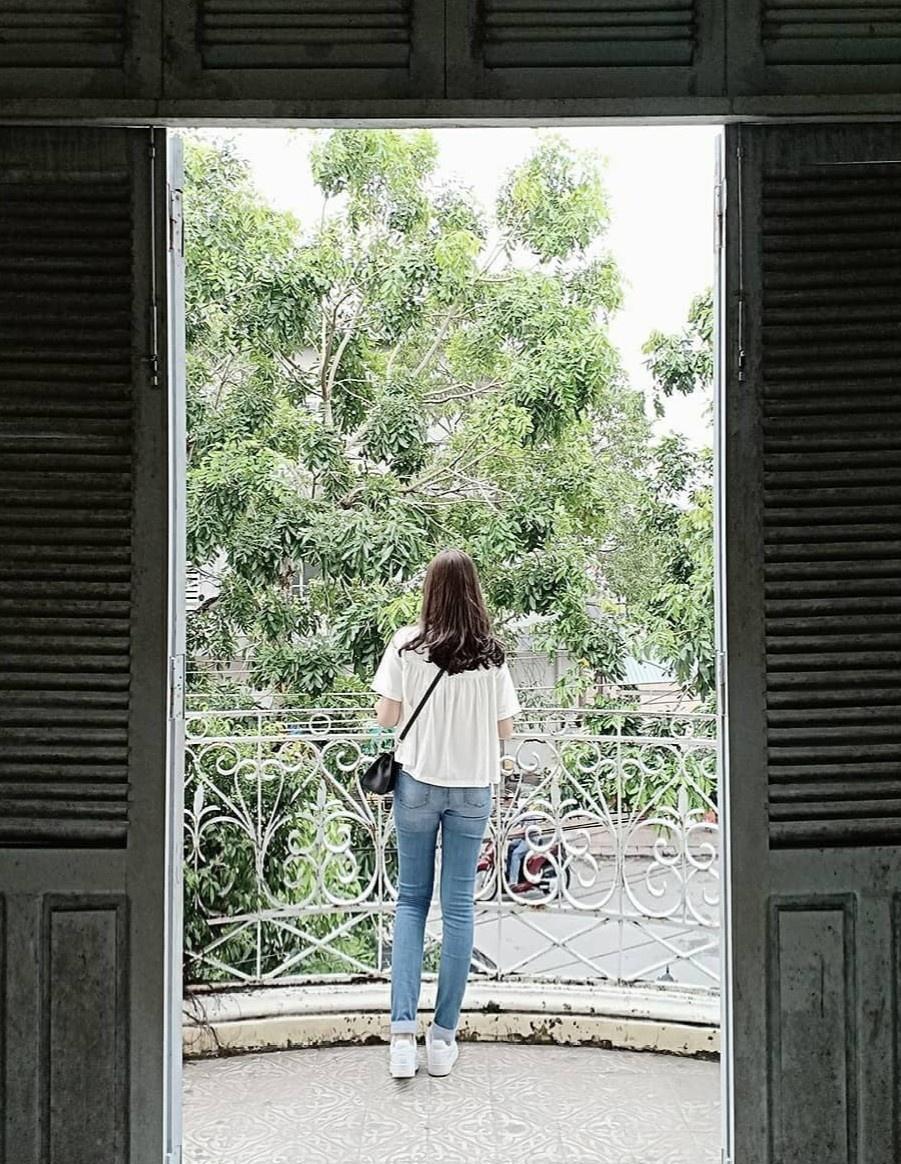
có một cô gái đang đứng trên ban công của một ngôi nhà